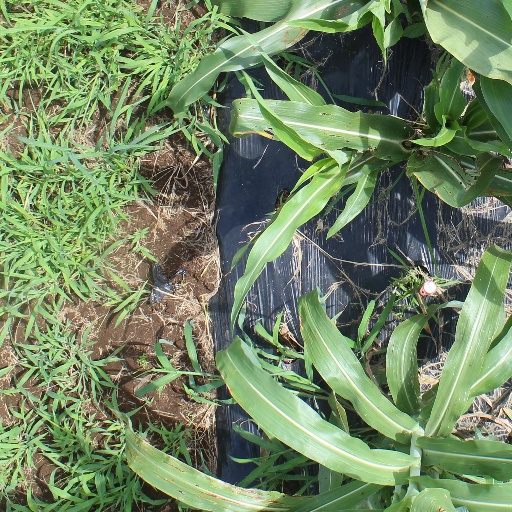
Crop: sorghum